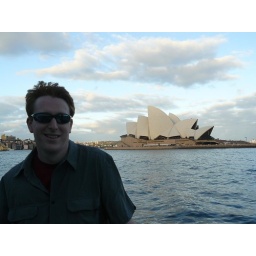
Stu on boat in front of bridge